Nicolas Poussin

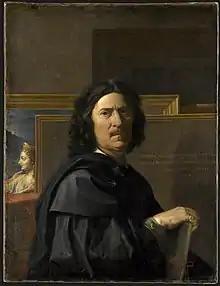
Self-portrait by Poussin, 1650

Nicolas Poussin (June 1594 – 19 November 1665) was a French painter who was a leading painter of the classical French Baroque style, although he spent most of his working life in Rome. Most of his works were on religious and mythological subjects painted for a small group of Italian and French collectors. He returned to Paris for a brief period to serve as First Painter to the King under Louis XIII and Cardinal Richelieu, but soon returned to Rome and resumed his more traditional themes. In his later years he gave growing prominence to the landscape in his paintings. His work is characterized by clarity, logic, and order, and favors line over color. Until the 20th century he remained a major inspiration for such classically-oriented artists as Jacques-Louis David, Jean-Auguste-Dominique Ingres and Paul Cézanne.